Fantastic Baby

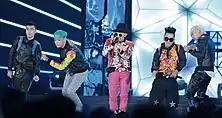
Big Bang at the K-Collection in Seoul on March 11, 2012.

BigBang premiered "Fantastic Baby" at the Olympic Gymnastics Arena in Seoul on March 2, 2012, which served as the group's first show on their worldwide tour, Alive Galaxy Tour. They performed the song on live television for the first time on March 11 on "Inkigayo", alongside "Blue" and "Bad Boy". Additionally, they made an appearance at the K-Collection in Seoul on the same day. A live shot from the event was included in Fuse TV's list of performance photos that shaped 2012. The group subsequently performed the song for the first time on "M Countdown" four days later, and on May 11, they performed it at the Expo 2012 opening ceremony in Yeosu. On November 30, 2012, the group performed the song at the 2012 Mnet Asian Music Awards in Hong Kong along with G-Dragon's "Crayon". At the annual "SBS Gayo Daejeon" festival on December 29, BigBang performed a remix rendition of the song, incorporating parts and dance moves from Psy's "Gangnam Style". They additionally performed the song live at the "MBC Gayo Daejejeon" on December 31, and at the 22nd Seoul Music Awards on January 31, 2013 along with "Bad Boy".